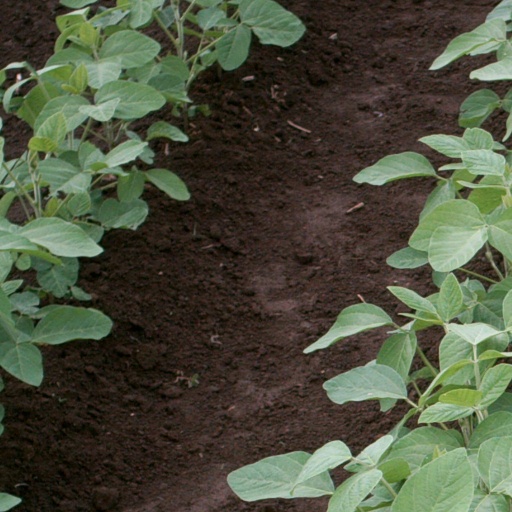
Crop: soybean